Grunwald Swords

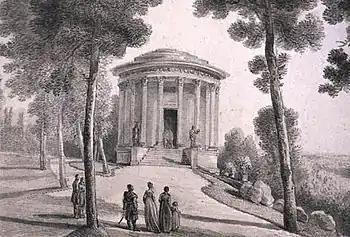
Between 1796 and 1830, the swords were kept in the Temple of the Sibyl at Puławy, the private museum of Princess Izabela Czartoryska (19th-century engraving).

During a coronation ceremony, the king-elect made a sign of the Cross three times with Szczerbiec, or the principal coronation sword. Immediately afterwards, one of the bishops assisting in the ceremony handed the Grunwald Swords to the king who in turn passed them on to the Crown (i.e., Polish) and Lithuanian sword-bearers ("miecznicy"). After the coronation, the king returned from the cathedral where the ceremony had taken place to the royal castle, preceded, among others, by the two sword-bearers carrying the Grunwald Swords as symbols of the king's reign in the two nations.